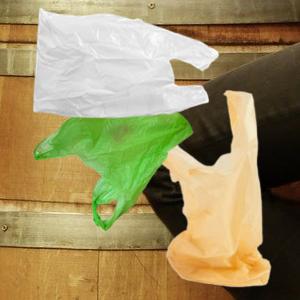
Label: plasticbags